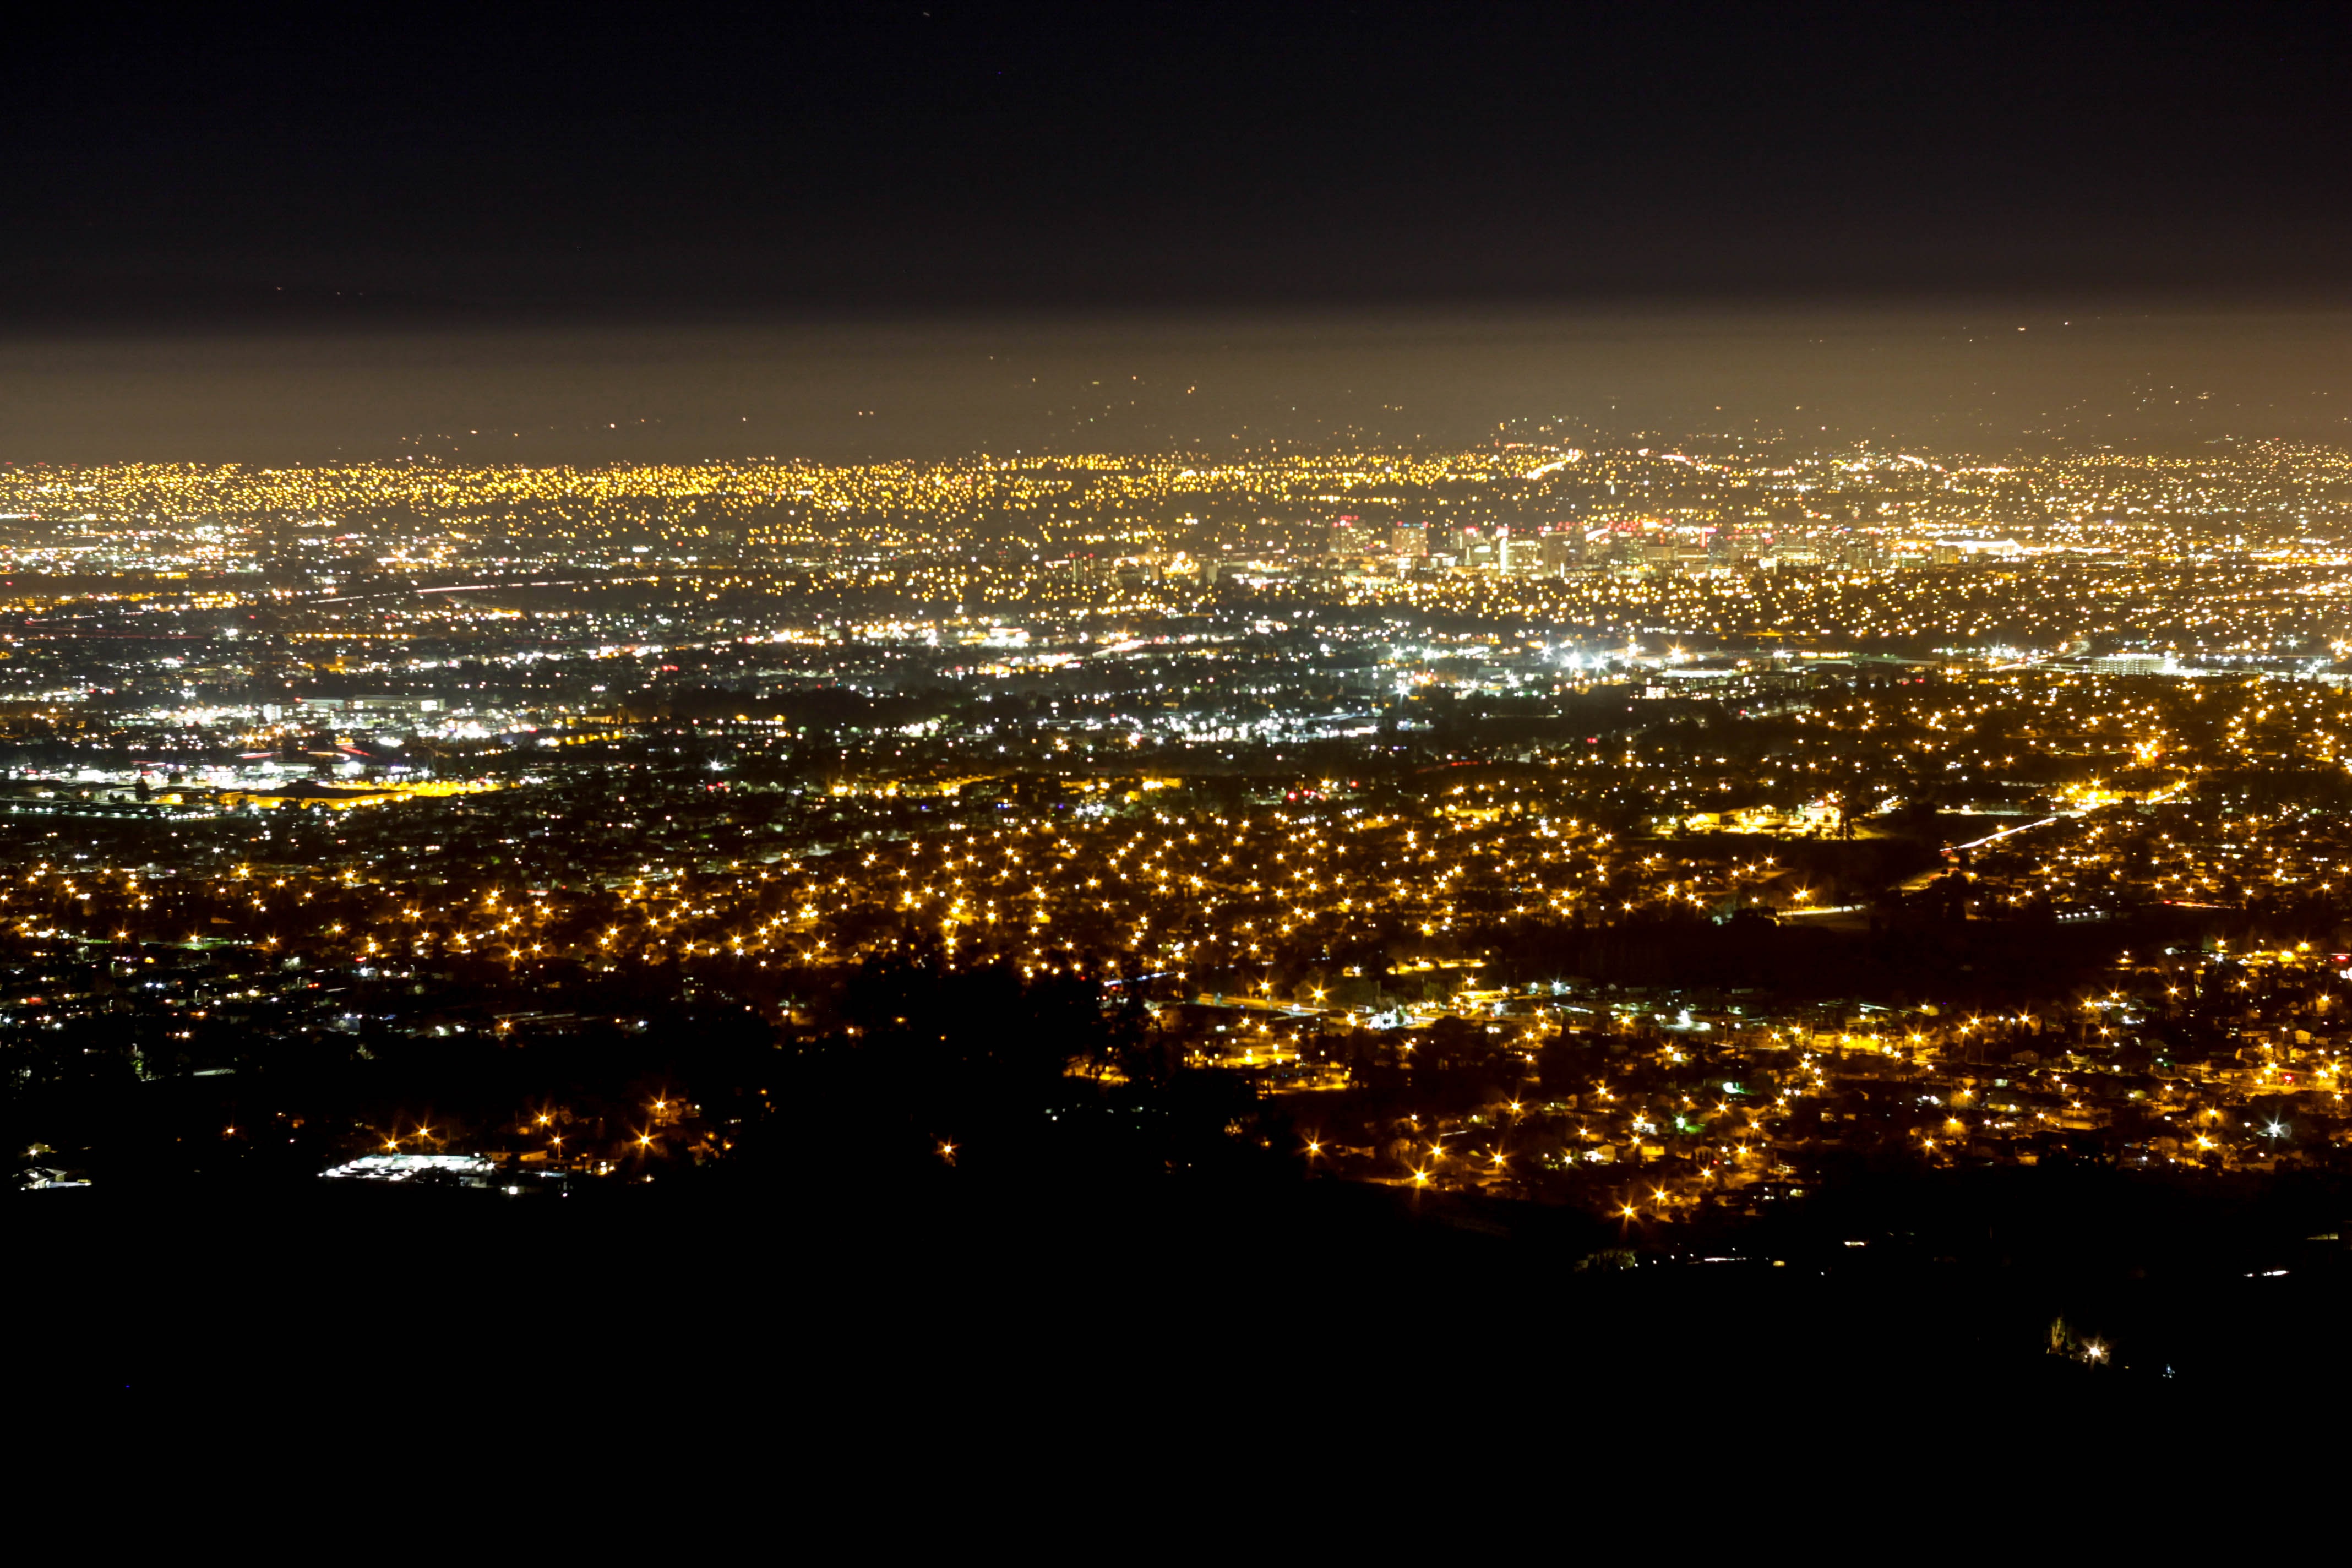
landscape, horizon, light, sky, sunset, skyline, night, sunlight, morning, dawn, city, skyscraper, monument, cityscape, panorama, vacation, dark, dusk, celebration, evening, orange, reflection, carnival, flight, community, holiday, artist, fire, darkness, black, colorful, festival, spain, san, funny, fantasy, figures, jose, tradition, figurines, traditional, fest, creation, cartoon, touristic, festivity, typical, aerial photography, san jose, human settlement, atmosphere of earth